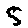
Label: 5